Lydd Ranges

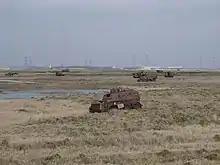
Lydd Ranges

Lydd Ranges is a military firing range south of Lydd, in Kent, England, extending as far as the south coast.